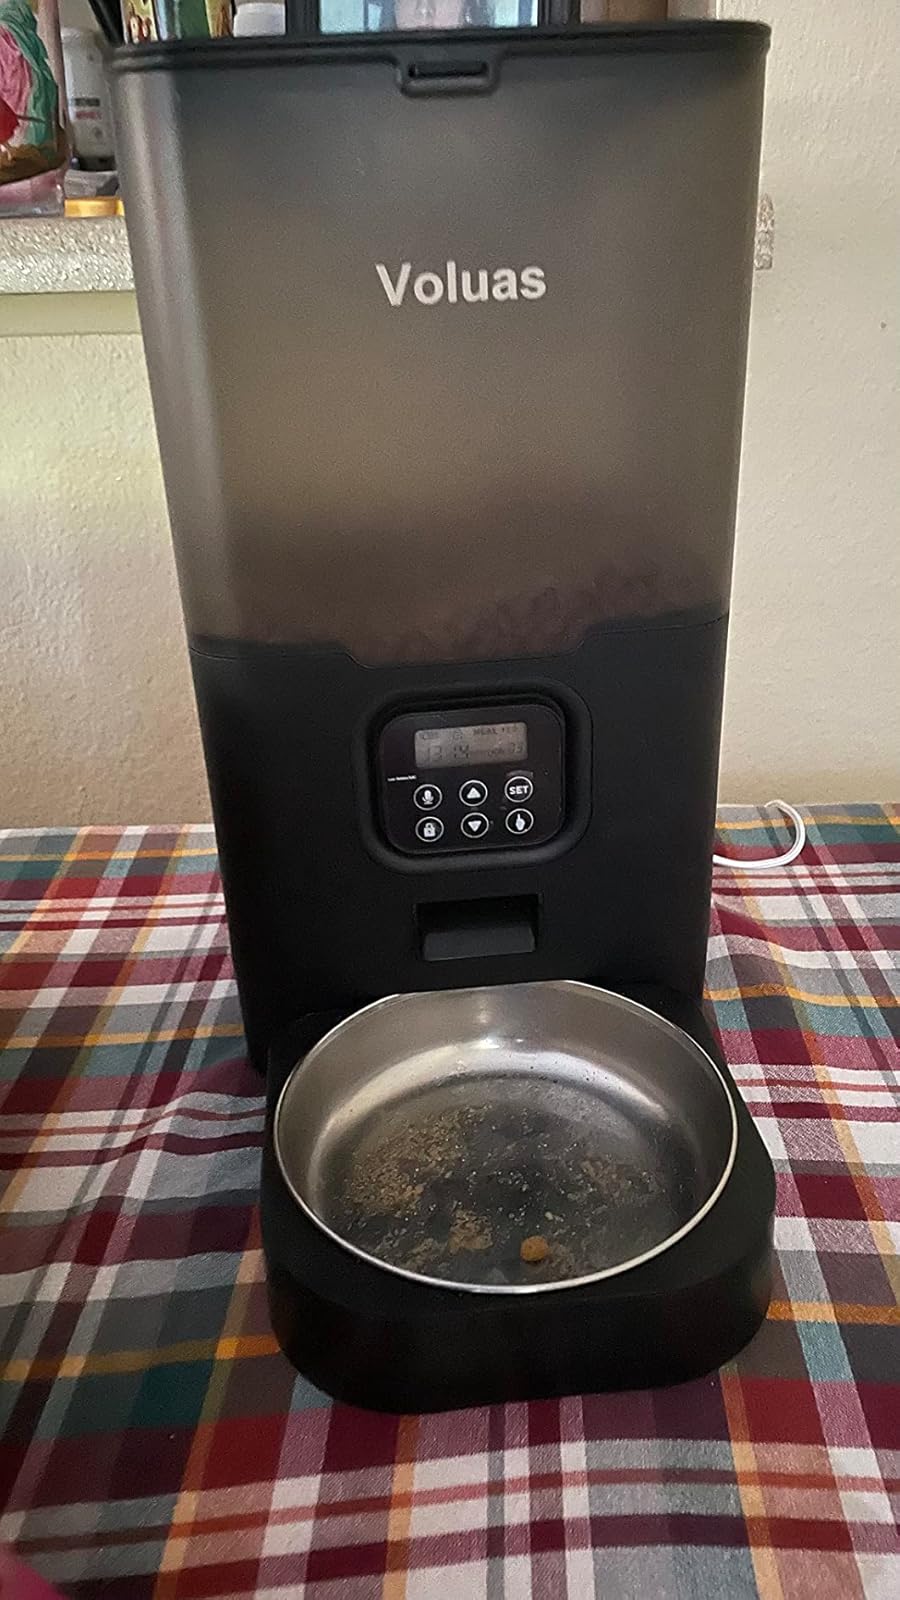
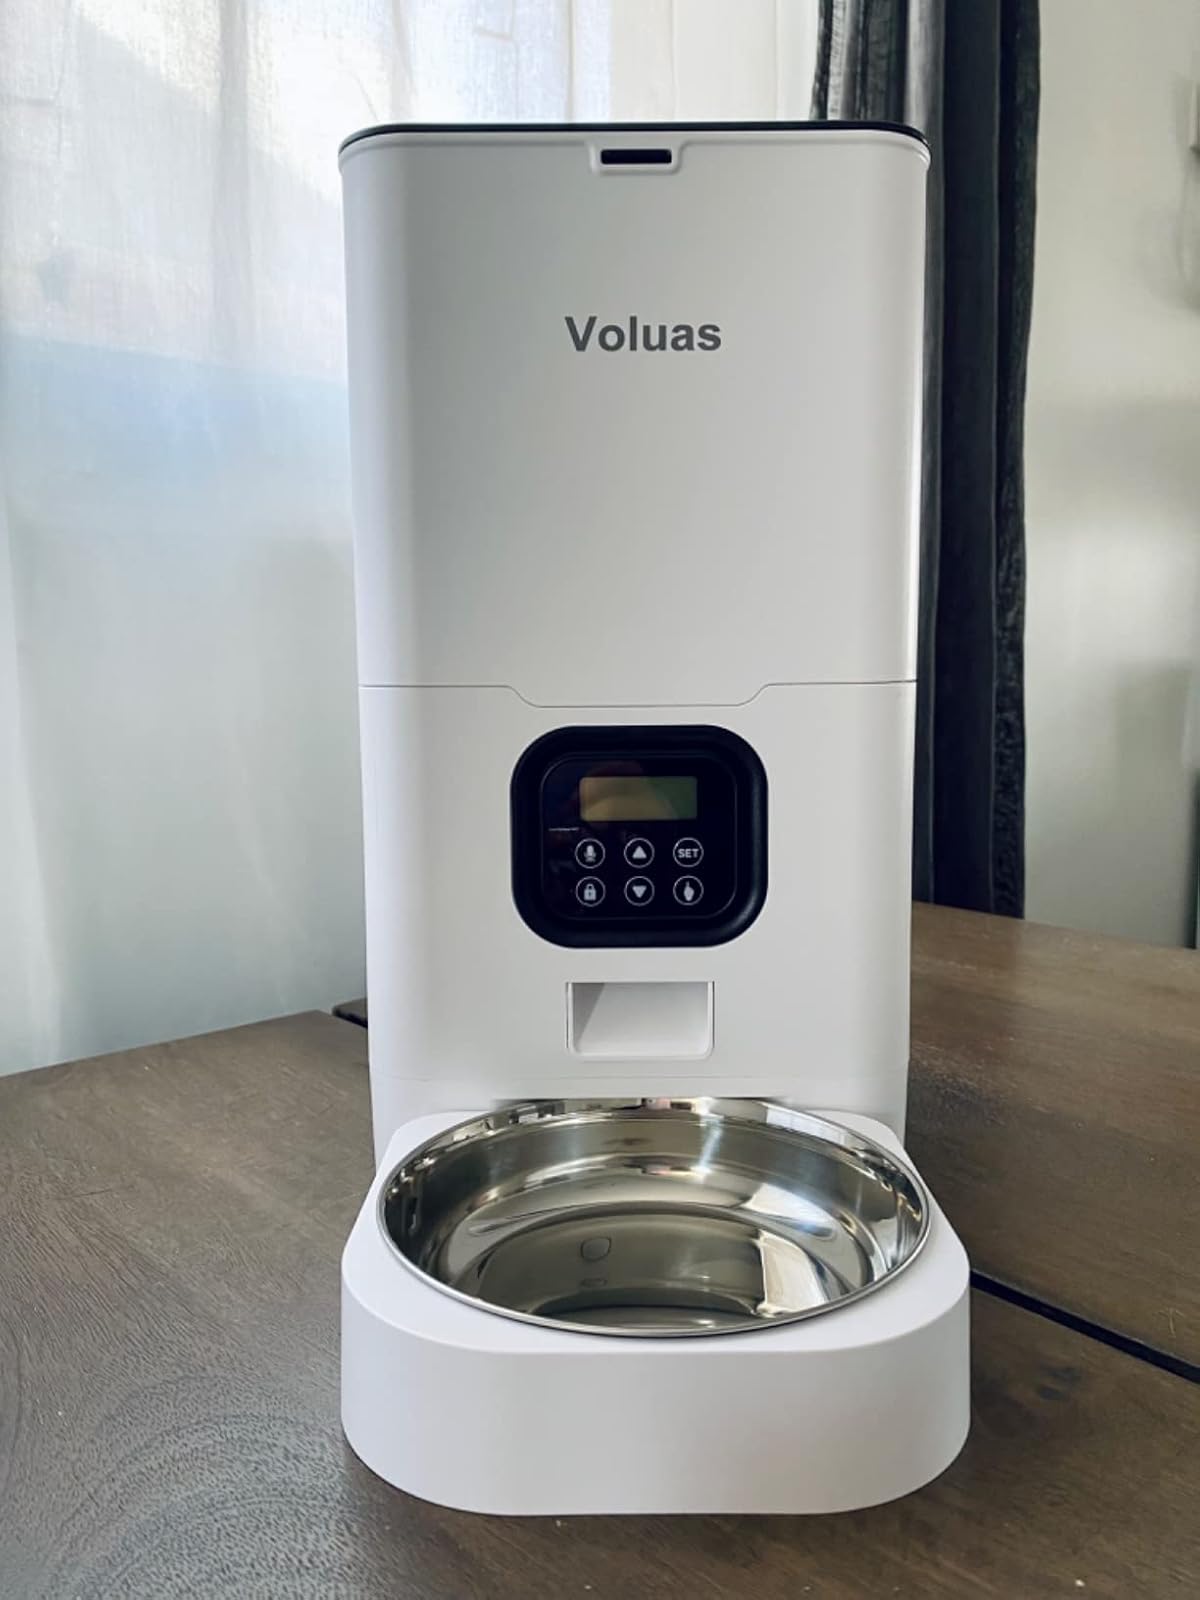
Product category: items_feeder
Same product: no